Kyllikki Forssell

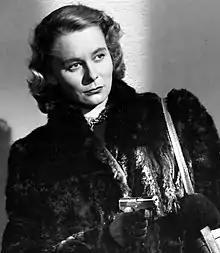
Publicity photo of Forssell, for the 1951 Finnish film "Ylijäämänainen"

Although she appeared in several films, she is best known as a stage actor, most notably attached to the Finnish National Theatre where she worked over 40 years from 1948 until the early 1990s. She also worked extensively with the Helsinki City Theatre.